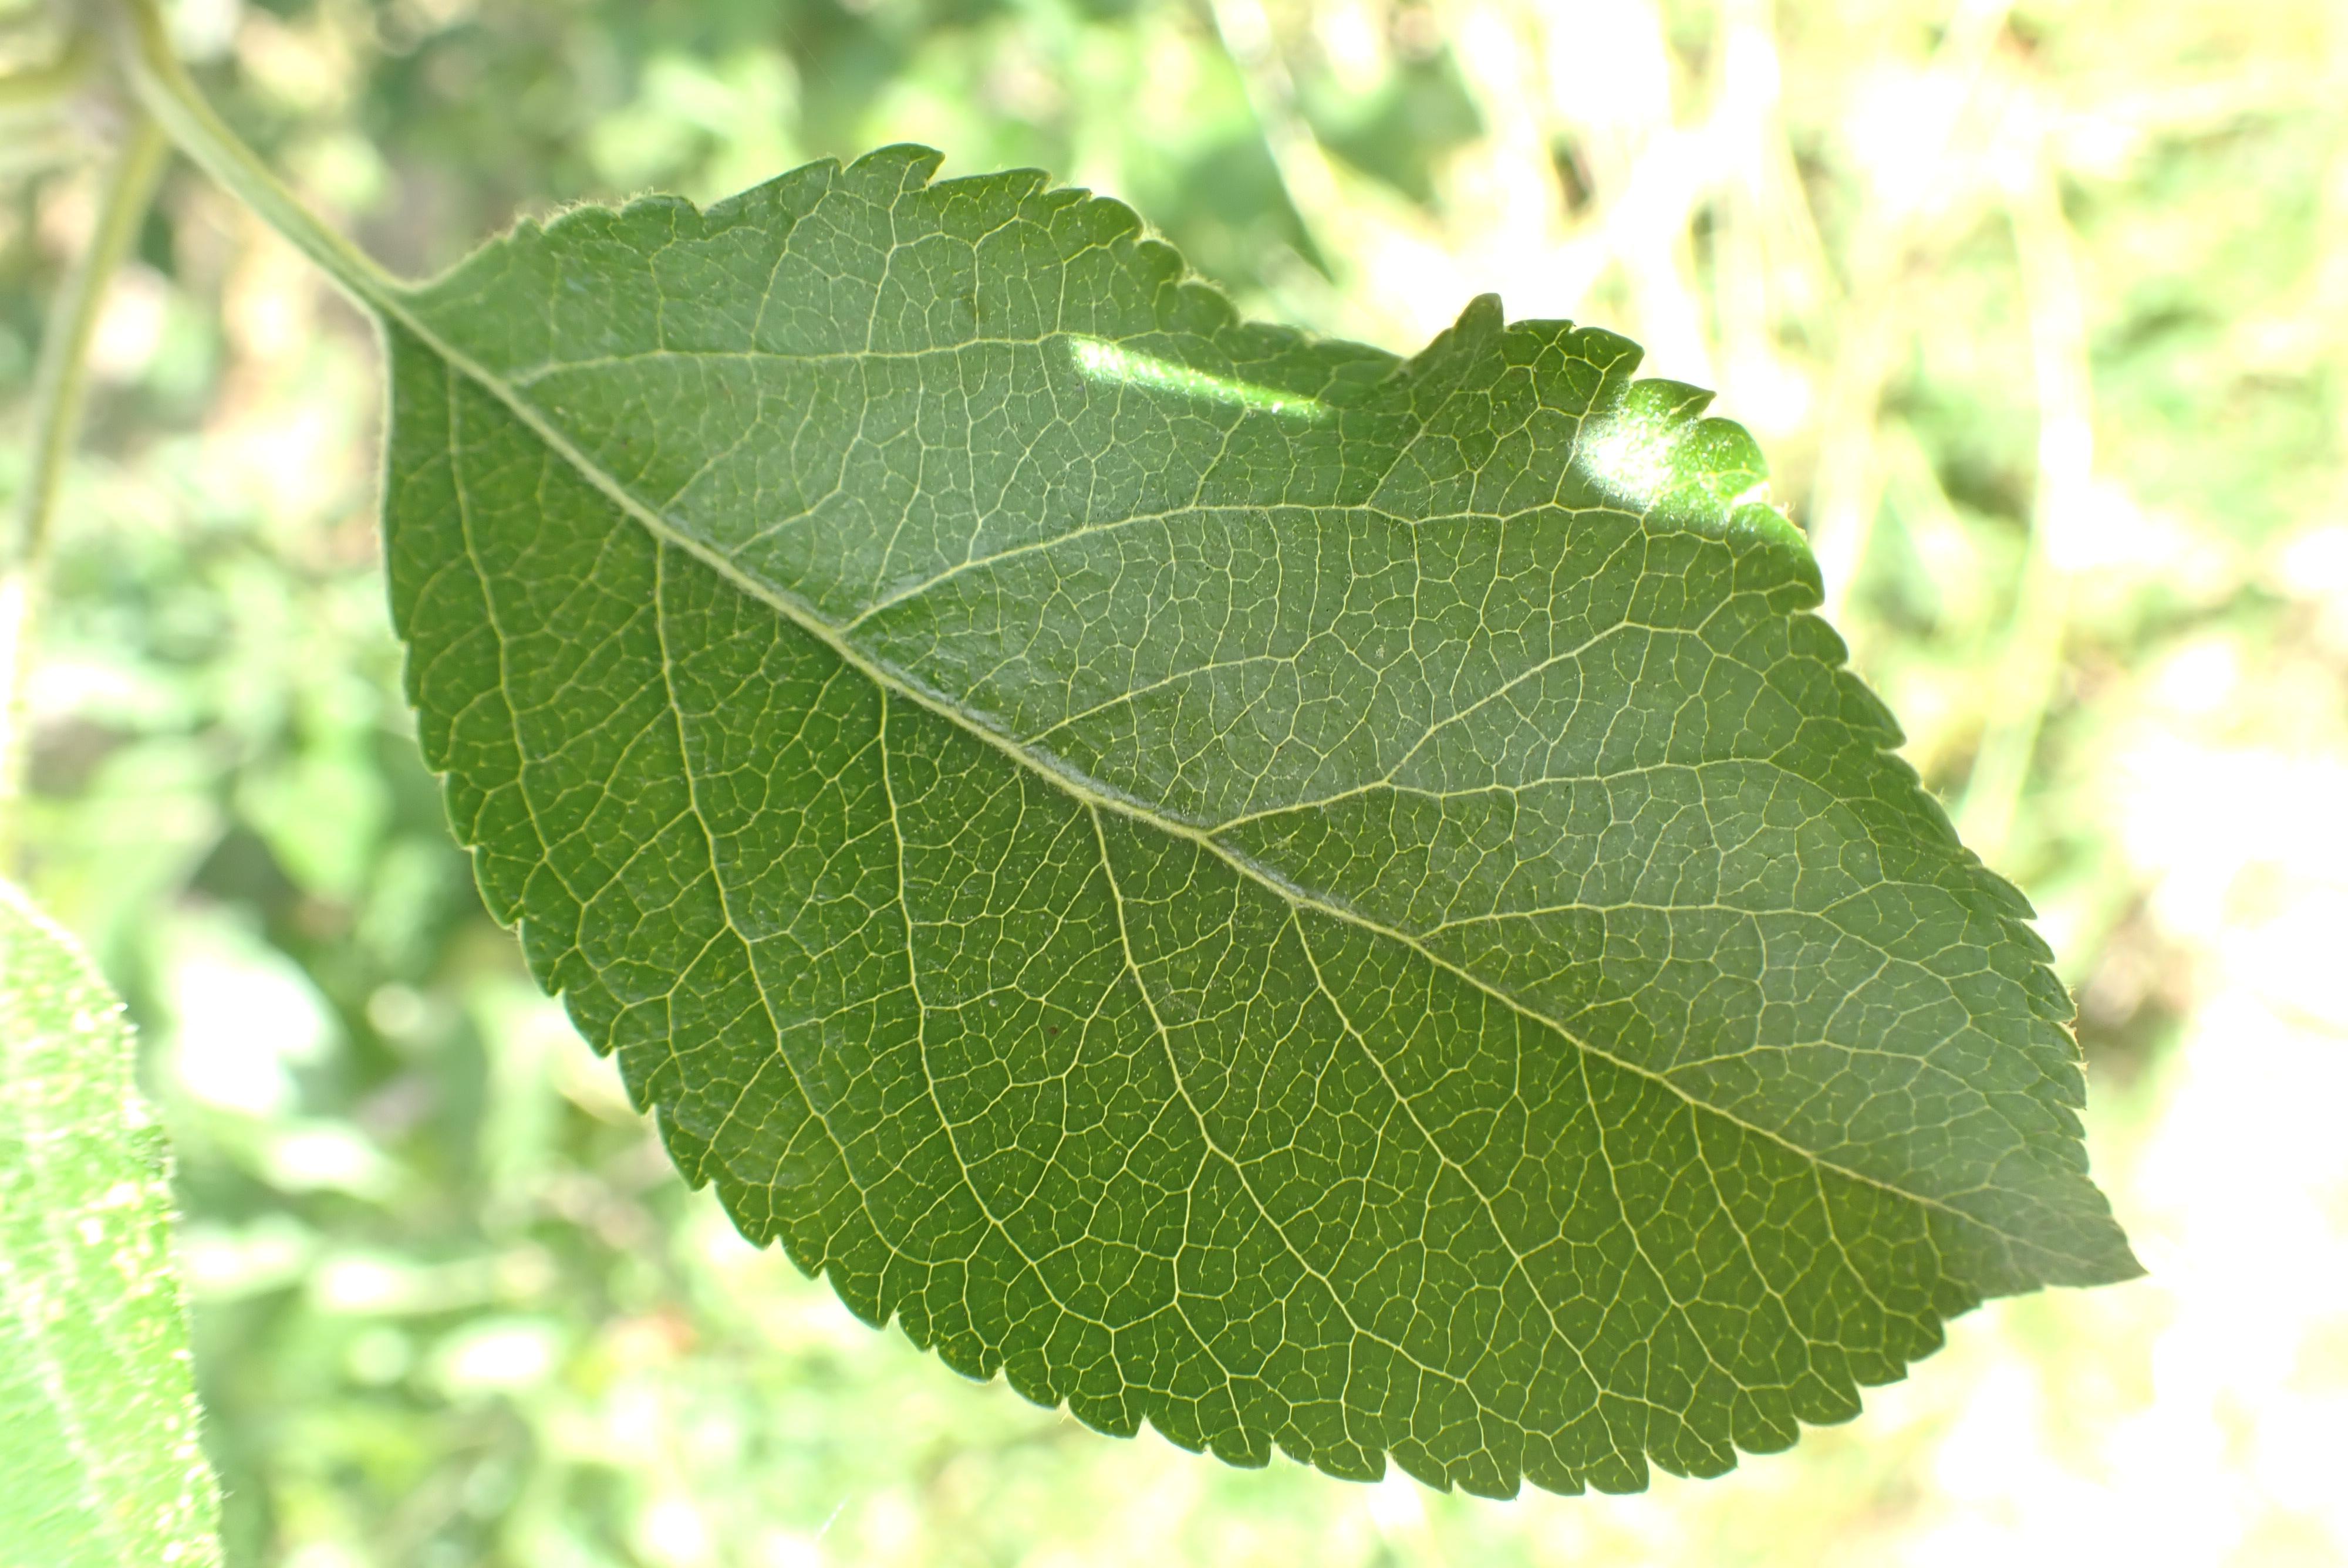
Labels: healthy